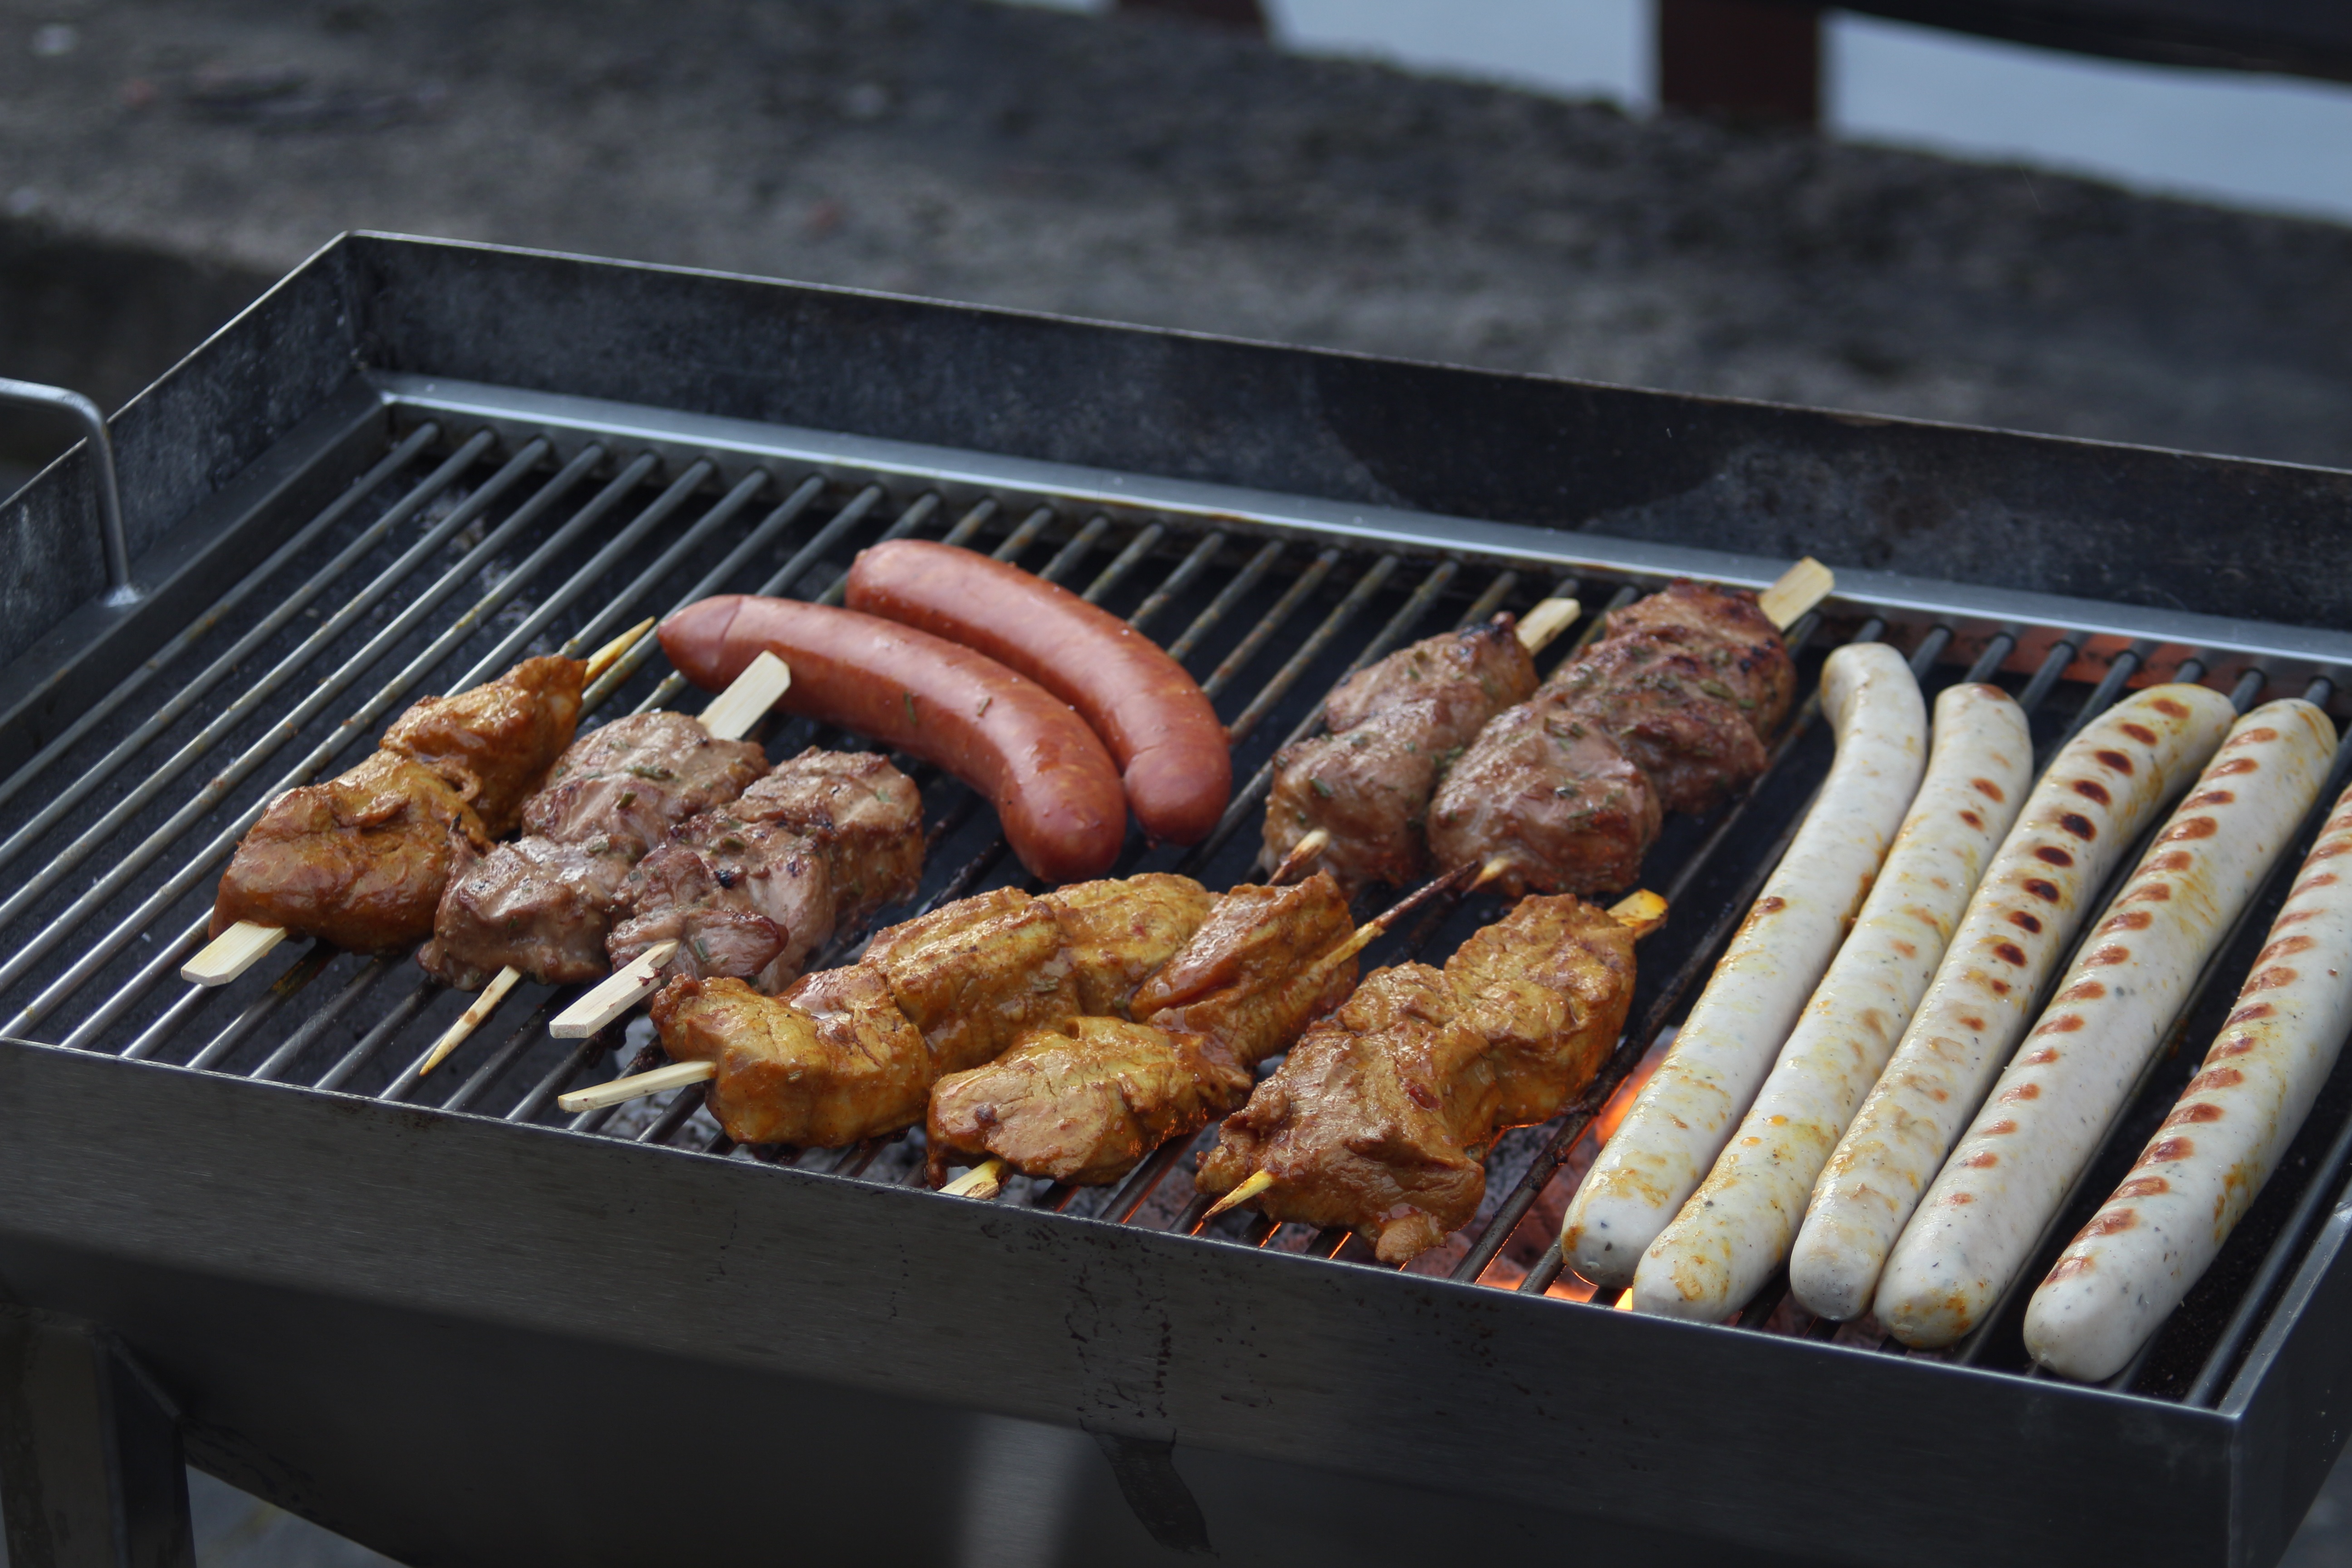
dish, meal, food, cooking, eat, meat, barbecue, cuisine, delicious, steak, grill, sausage, charcoal, roasting, bratwurst, grilled, grilling, grilled meats, grill sausage, barbecue grill, meat skewer, human action, outdoor grill, animal source foods, churrasco food